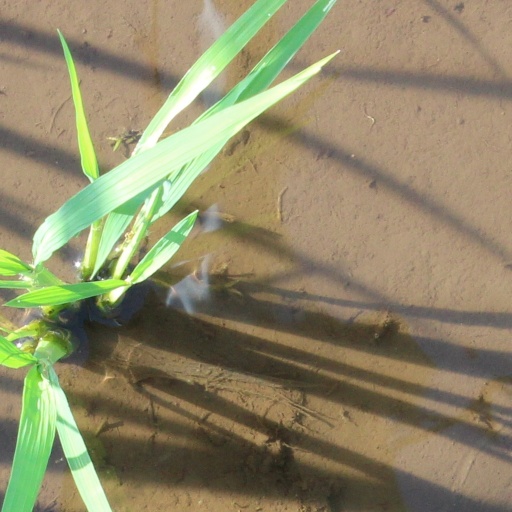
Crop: rice